Toowoomba East State School

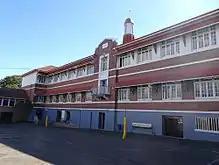
Block A, south elevation

Block A is a symmetrical two-storey building set high on an open undercroft level and has a hipped and gabled roof clad with tiles. At the roof's central peak is a prominent metal ventilation fleche with round cupola, visible from the surrounding residential neighbourhood. The building character expresses a composed simplicity through the use of attractive, simple, and low maintenance materials with minimal decorative features, including extensive use of glazed dark face bricks internally and externally contrasting with smooth-rendered concrete dressings and plain, regular fenestration.